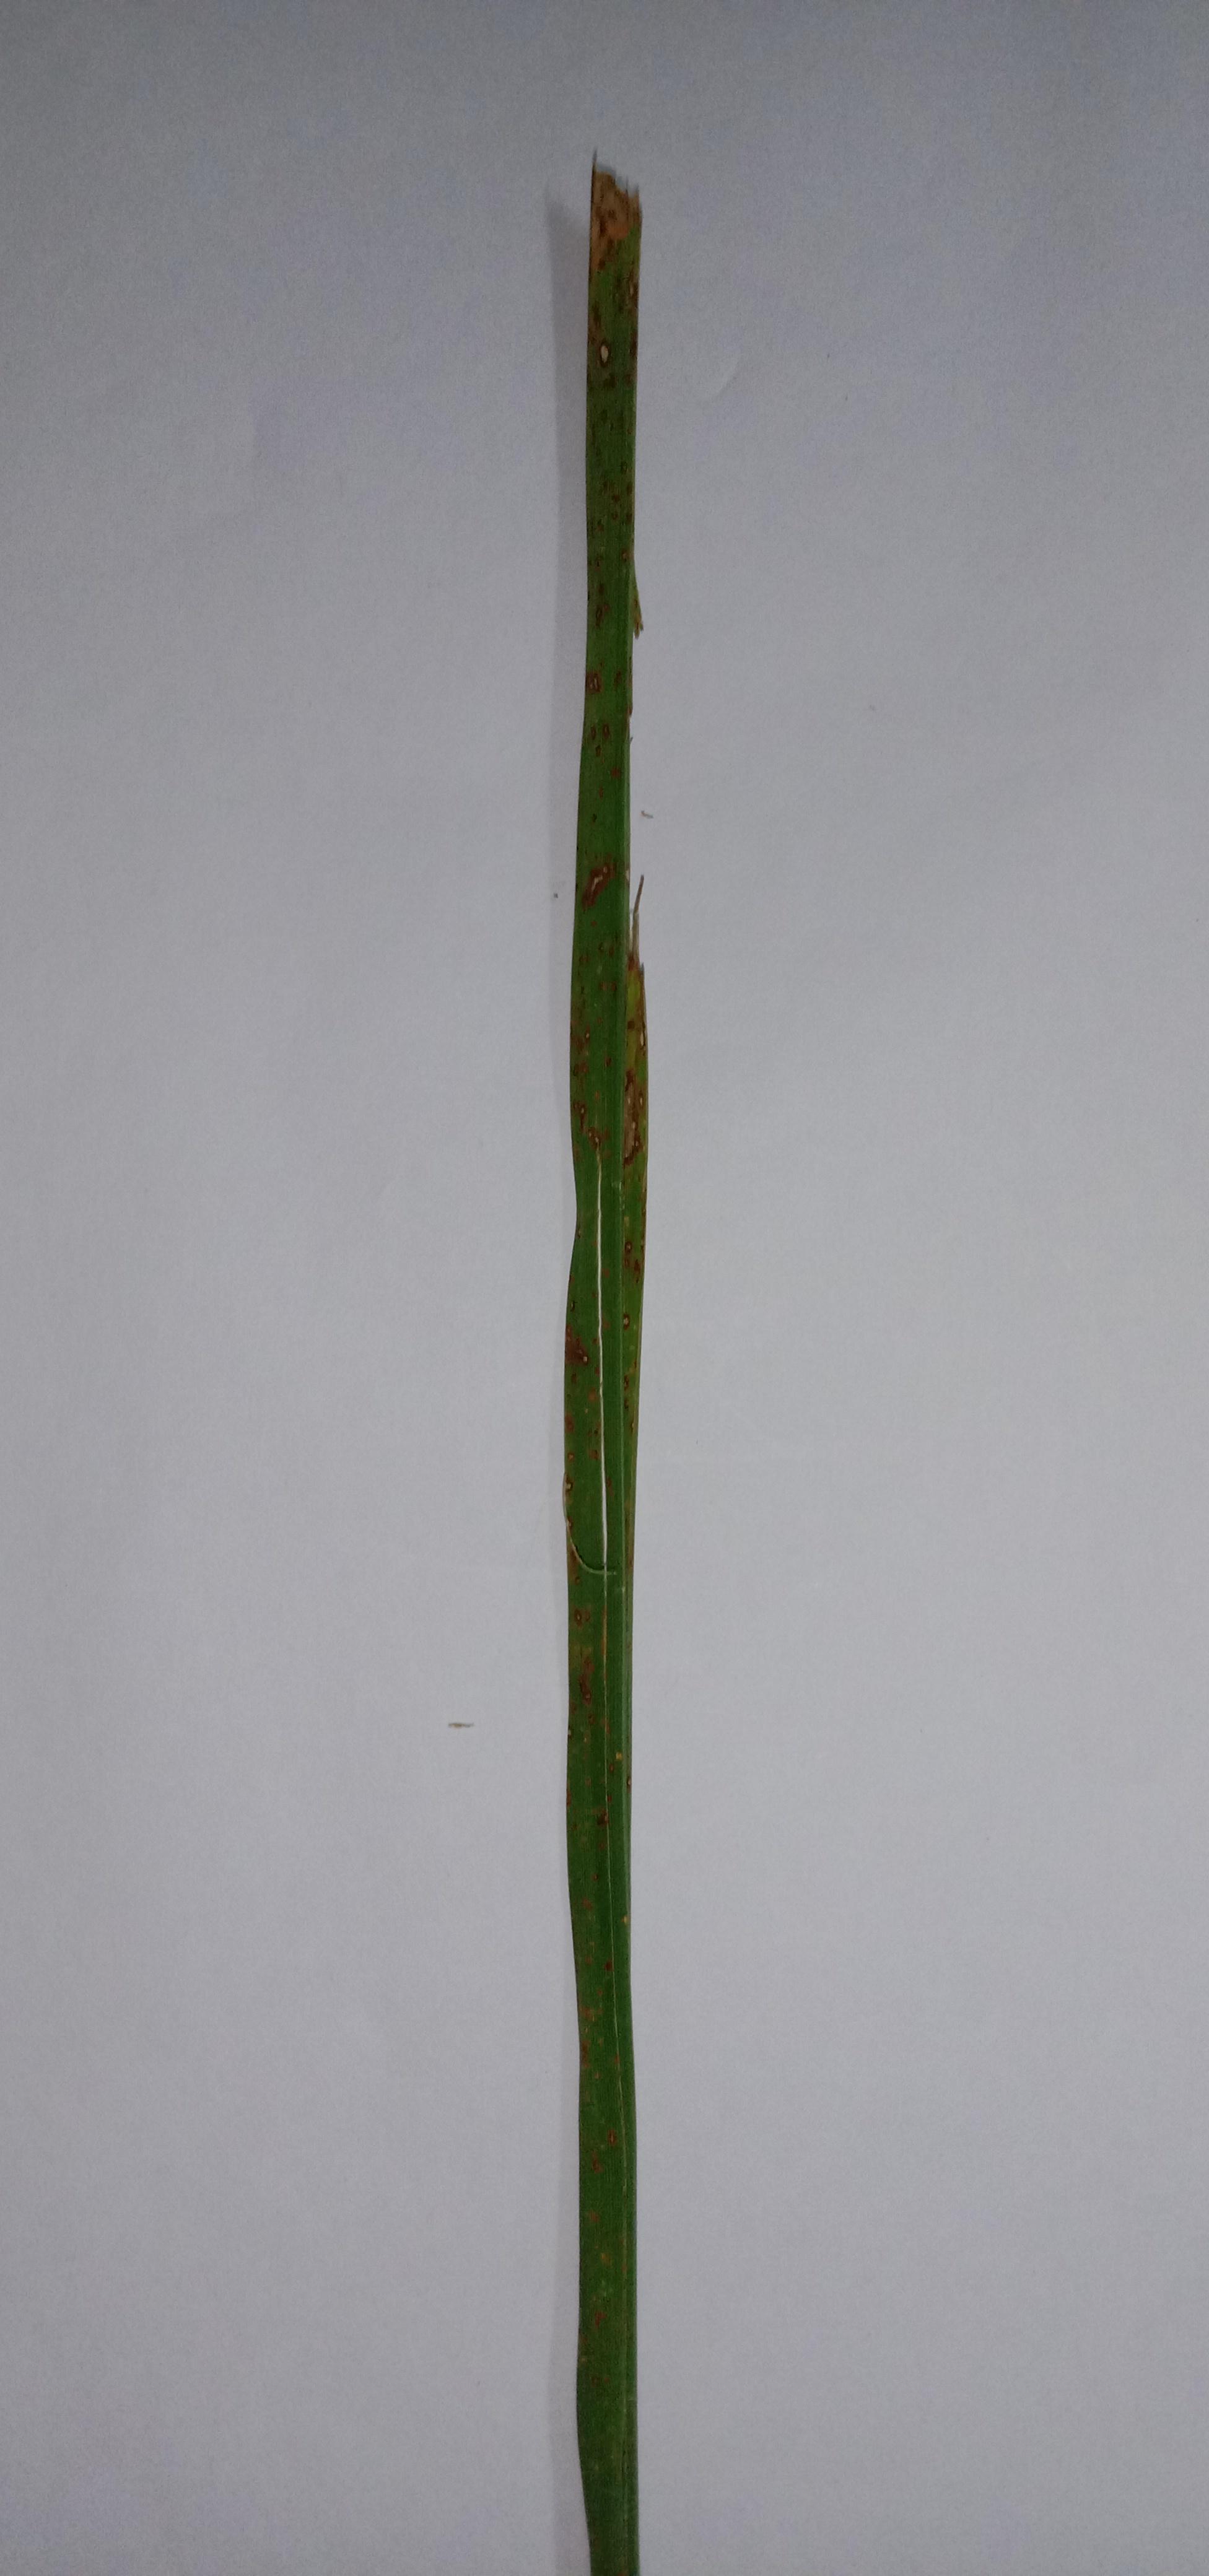
Label: Rice___Leaf_Blast